Siege of Sloviansk

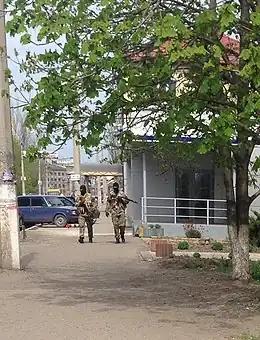
Masked armed men walking around the city

Ukrainian forces launched their first military offensive to regain control of the Kramatorsk regional air base, using transport helicopters and armoured vehicles. Militants attempted to regain control of the airport, resulting in heavy fighting, but were not successful. Russian media estimated that this clash resulted in between four and eleven deaths. The leader of the government military operation, General Vasyl Krutov, was attacked by pro-Russian sympathizers after addressing a crowd demonstrating in front of the air base. Ukrainian armoured units were reported to be encircling Sloviansk to blockade all approach routes.